DaVinci International Film Festival

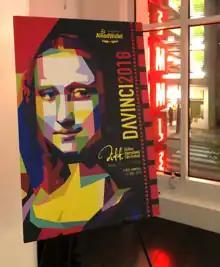

DIFF's inaugural event was hosted at the historic Laemmle Theaters in Santa Monica, California on May 17, 2018 and was awarded FilmFreeway's Top 100 Best Reviewed film festival, screening Tracktown starring Olympic athlete, Alexi Pappas, "Money", starring Jesse Williams (actor), , and "Honor Council", written and directed by Nicholl Fellowships in Screenwriting winner, Scott Simonsen.